Scenes from the Past

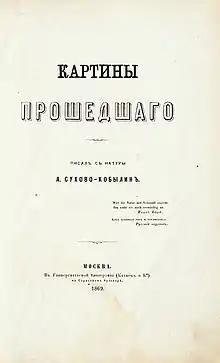
First Russian edition of the trilogy

Scenes from the Past (or Pictures of the Past; , first published in English as "The Trilogy of Alexander Sukhovo-Kobylin") is a trilogy of satirical plays by Alexander Sukhovo-Kobylin, written from 1854 to 1869. The first play, "Krechinsky's Wedding", was written in 1854 during Sukhovo-Kobylin's imprisonment, premiered in 1855 and published in "Sovremennik" magazine in 1856. The second play, "The Trial", was written in 1858 an premiered only in 1881, as hadn't passed the censorship. The last play of the trilogy, "Tarelkin's Death", was written in 1869 and premiered only in 1900.